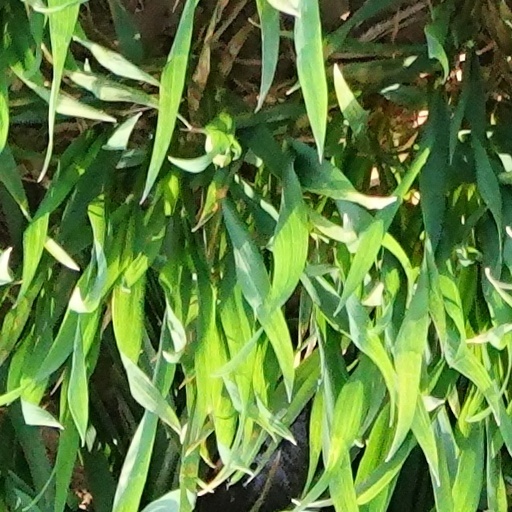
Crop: wheat